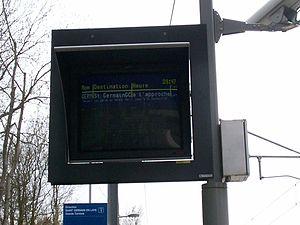
Gare de Saint-Nom-la-Bretèche GC
La ligne L du Transilien, plus souvent simplement dénommée ligne L, est une ligne de trains de banlieue qui dessert l'ouest de l'Île-de-France, avec plusieurs embranchements. Elle relie la gare de Paris-Saint-Lazare à celles de Versailles-Rive-Droite, Saint-Nom-la-Bretèche et Cergy-le-Haut.